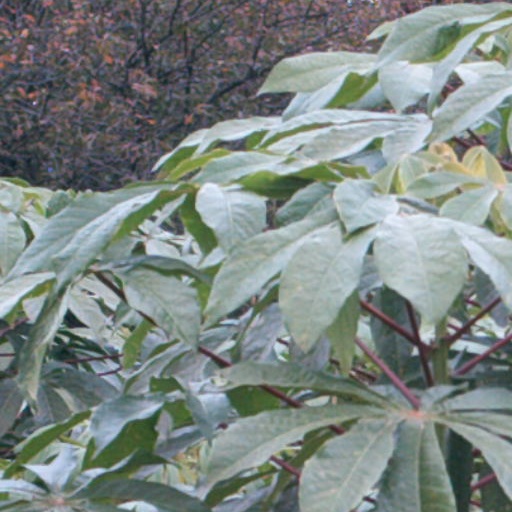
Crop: cassava